Mike Lam

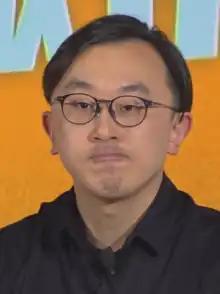
Lam in 2020

Mike Lam King-nam (born 5 October 1988) is a Hong Kong businessman who founded the retail chain AbouThai. Previously known for a pro-democracy background, Lam was arrested for subversion in the case of Hong Kong 47, and testified for the prosecution against fellow defendants.